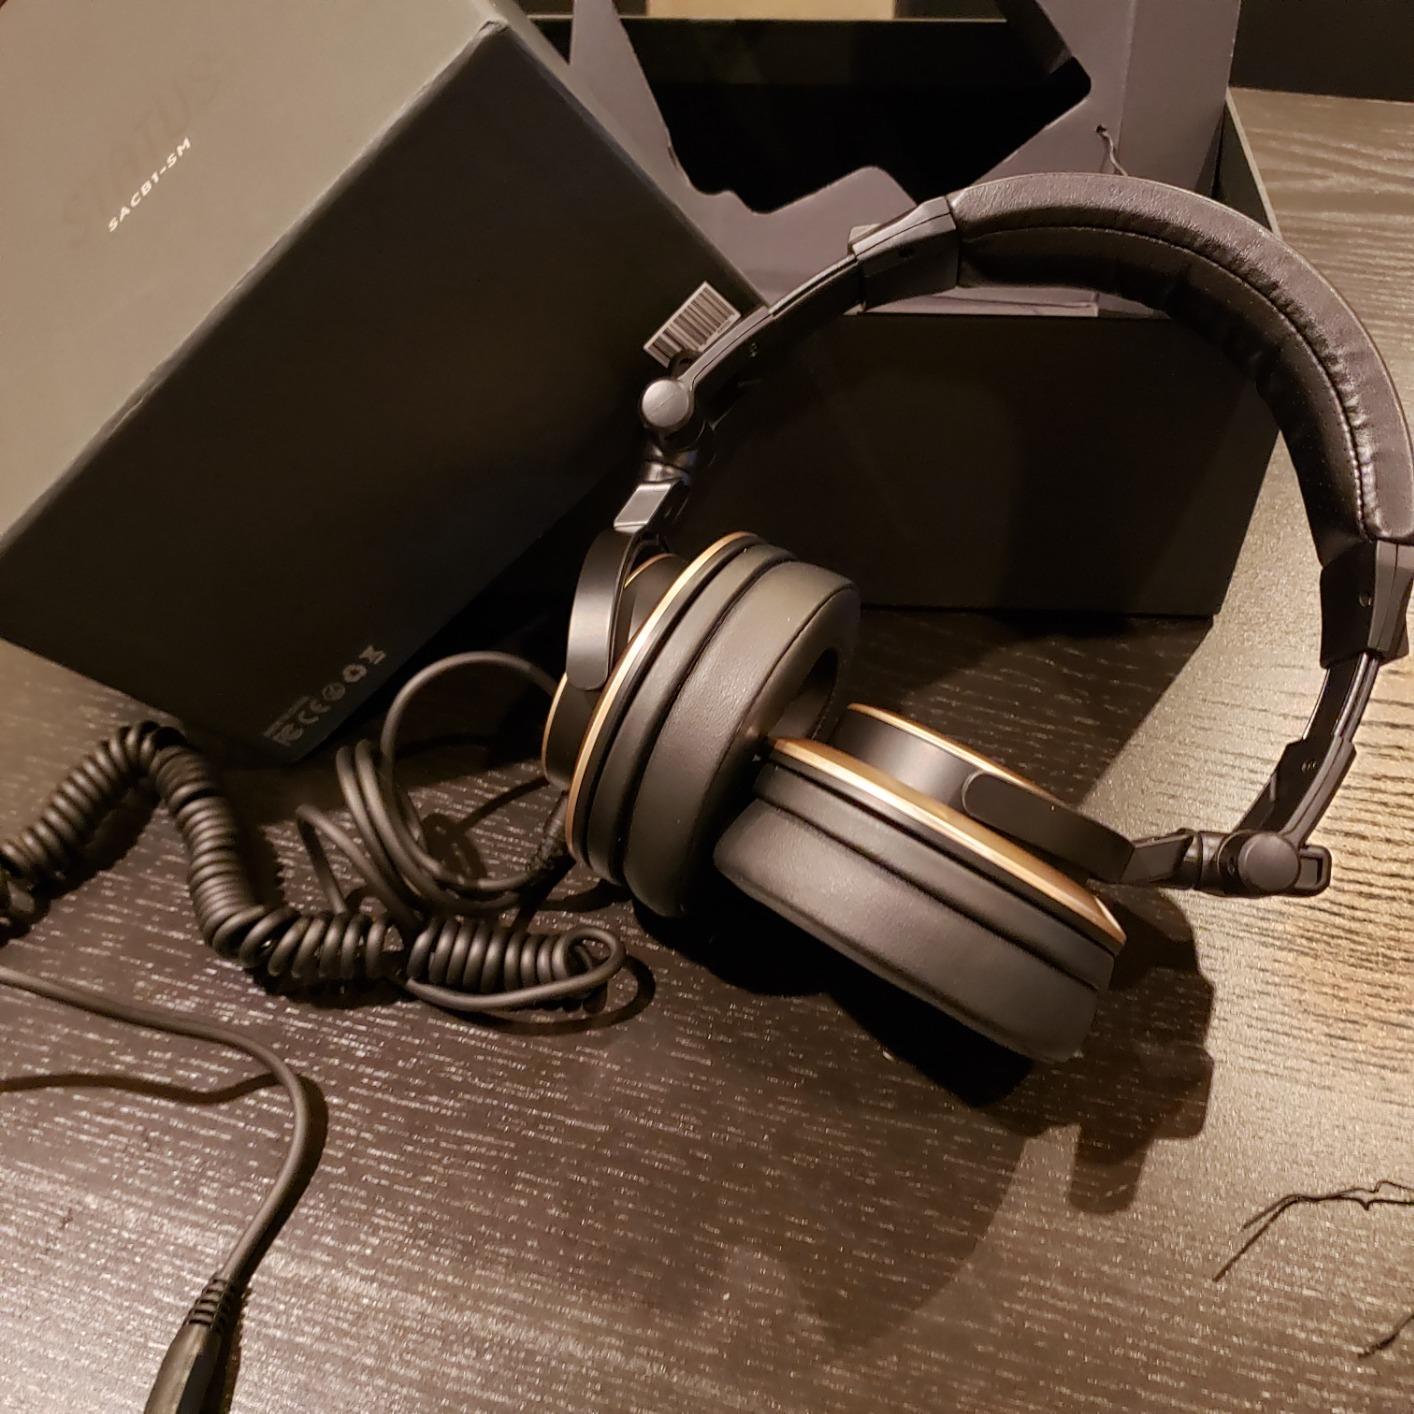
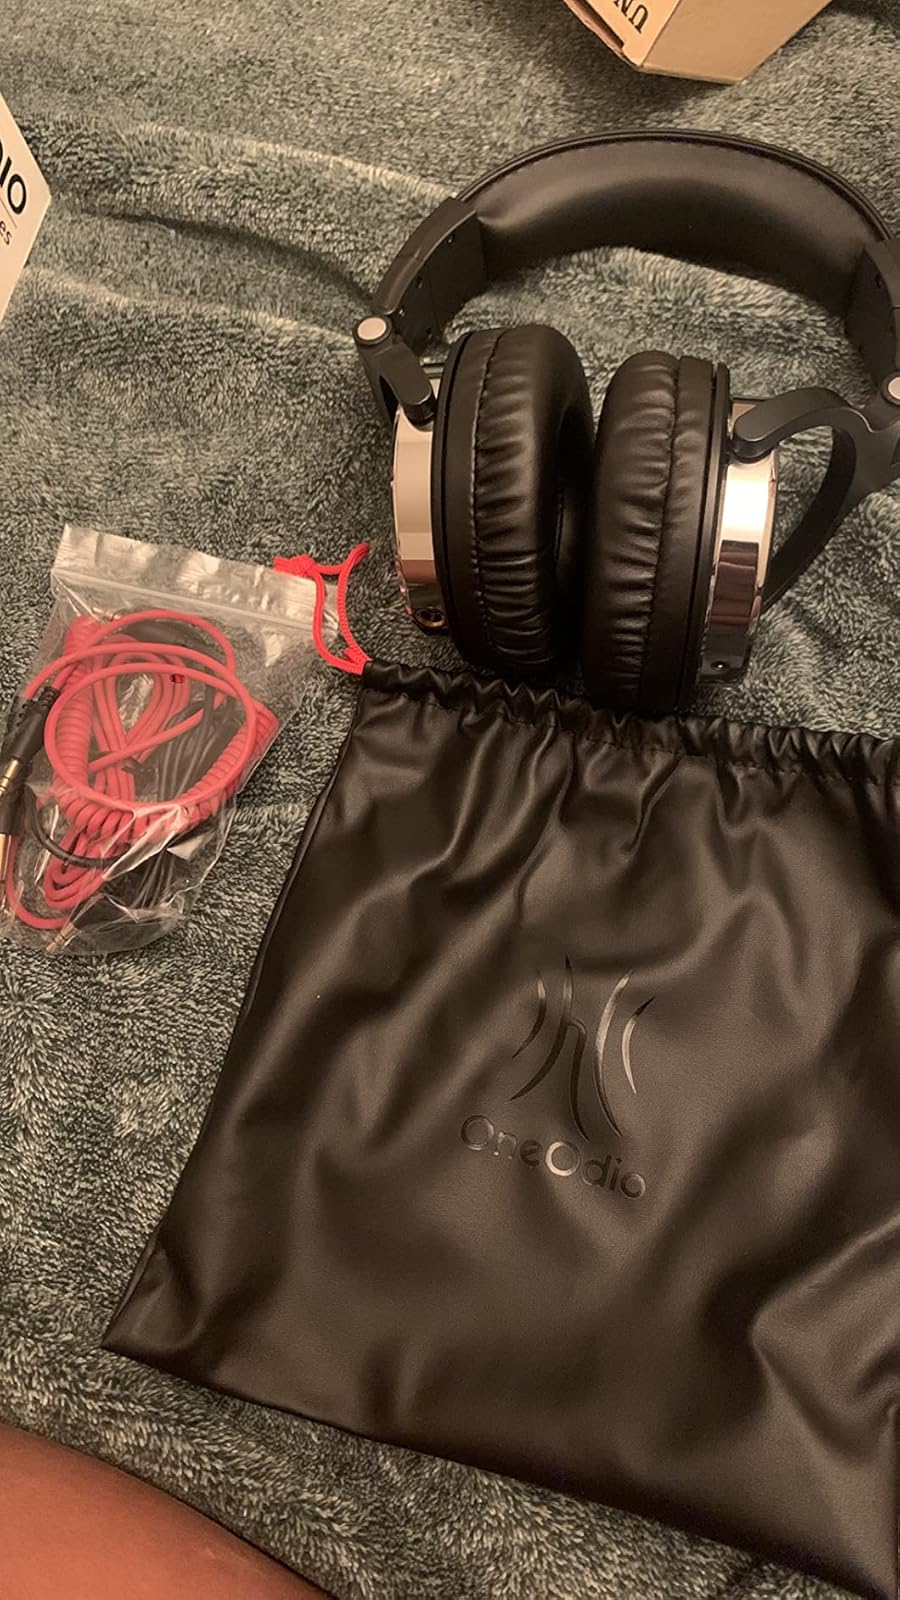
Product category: headphones
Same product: no